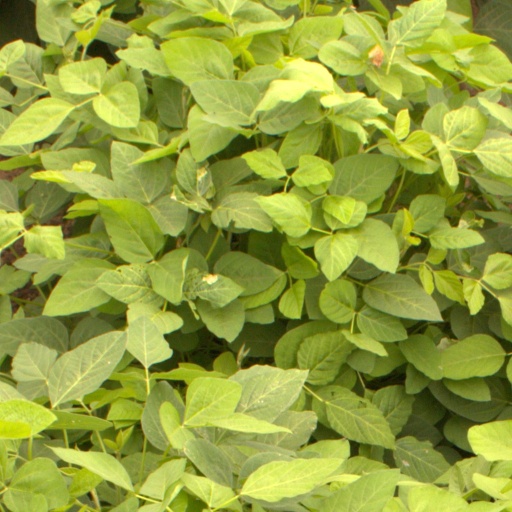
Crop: soybean